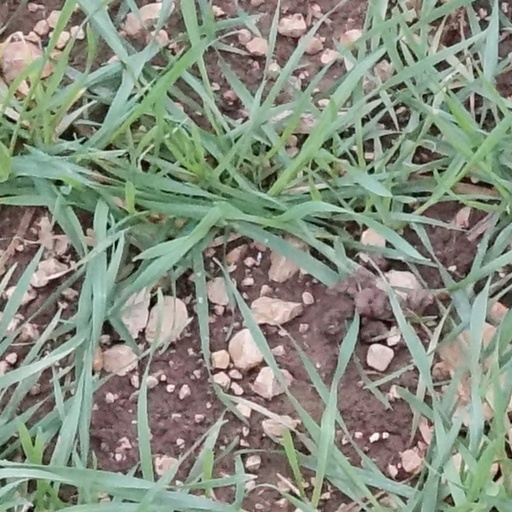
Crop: wheat